Land of Bad

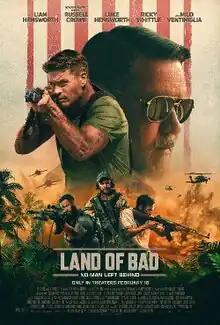
Theatrical release poster

Land of Bad is a 2024 American action thriller film directed by William Eubank, who co-wrote the script with David Frigerio. The film stars Liam Hemsworth, Russell Crowe, Luke Hemsworth, Ricky Whittle, and Milo Ventimiglia, and follows a US Army Delta Force team on a rescue operation that comes under attack from terrorists. "Land of Bad" was released theatrically on February 16, 2024. It grossed $7 million worldwide.